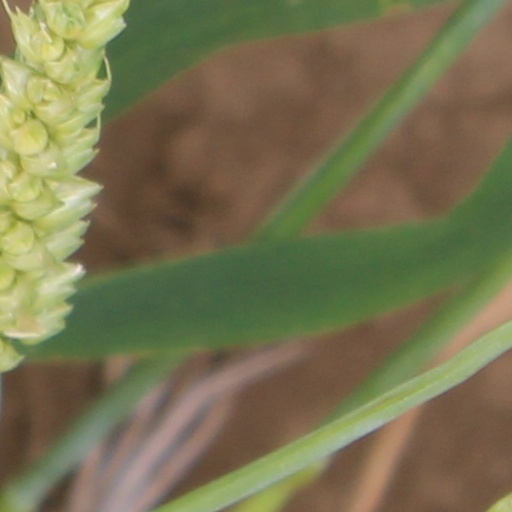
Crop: wheat